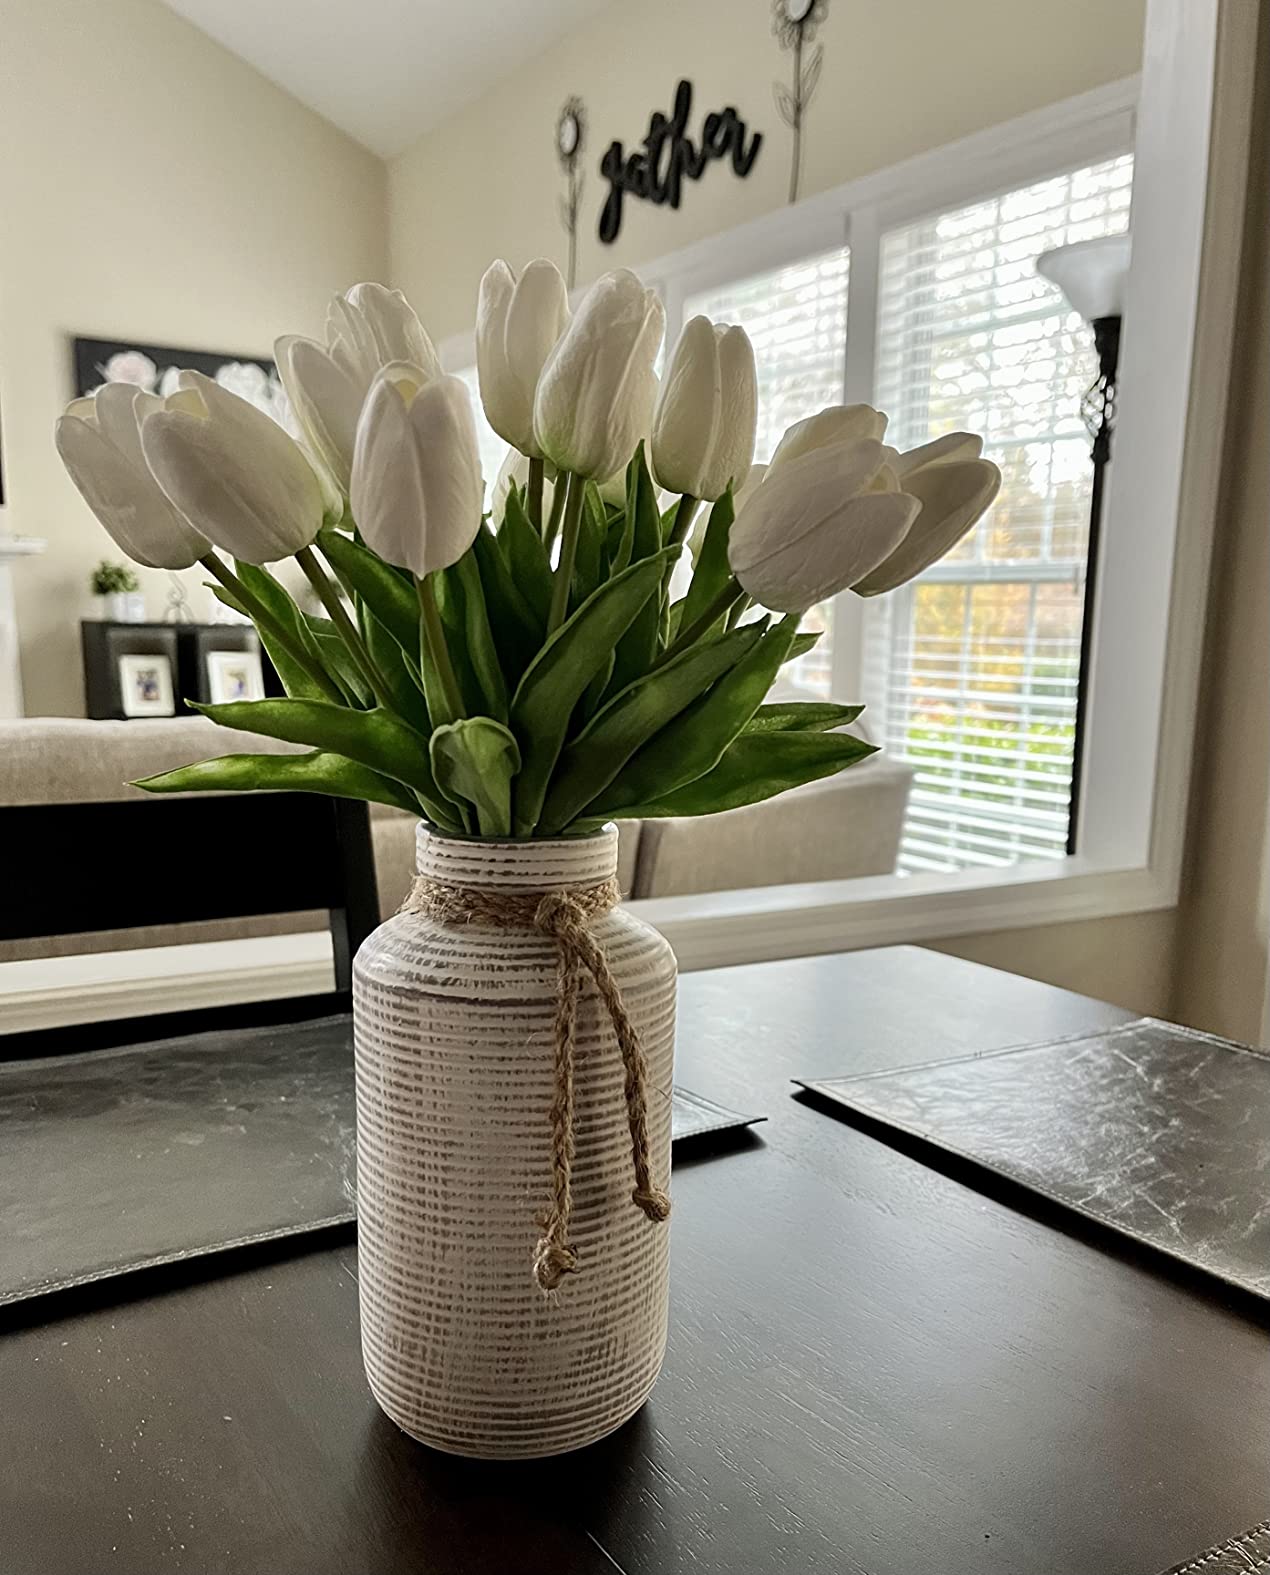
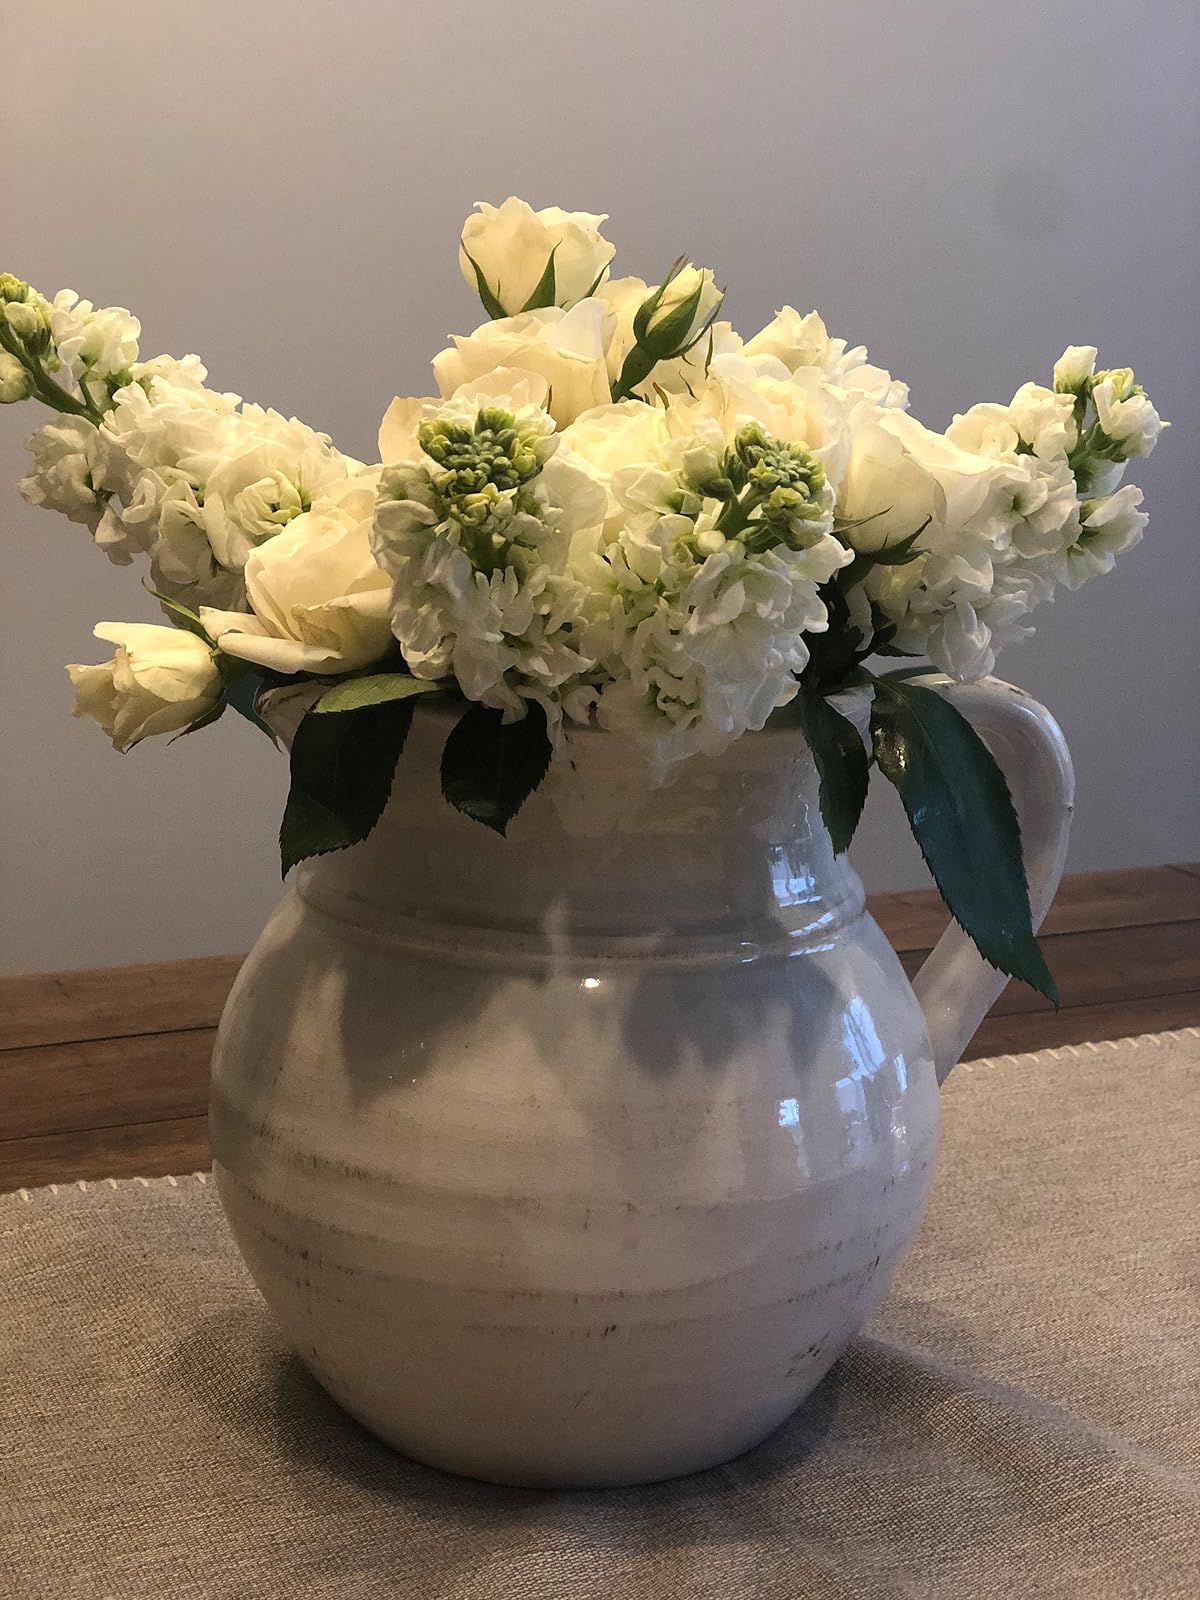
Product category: vase
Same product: no